Ariadne-class corvette

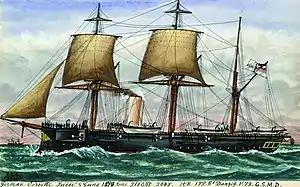
Watercolor of

The ships were powered by a single 3-cylinder marine steam engine that drove one 4-bladed screw propeller. The first two ships' screws were in diameter, and s was wide. Steam was provided by four coal-fired fire-tube boilers, which were ducted into a single, retractable funnel. As built, the -class ships were equipped with a full ship rig, but this was later reduced to a barque rig in all three vessels. Steering was controlled with a single rudder.